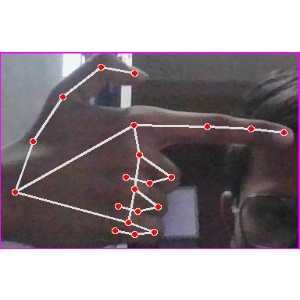
अक्षर: ब